Gravenreuth

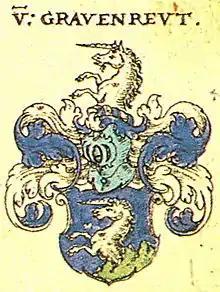
Coat of arms of the Gravenreuth family

The Gravenreuth family was an old German noble family, originally from Franconia, whose members held significant positions in Prussia and later in the German Empire.